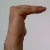
The image shows a hand gesture representing a space in Indian Sign Language.